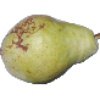
Label: pear_williams